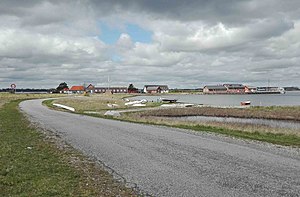
Slipshavn
Slipshavn
Slipshavn
Slipshavn er en halvø, der danner en naturhavn ved Nyborg Fjord på sydsiden af Knudshoved sydøst for Nyborg. I 1656-57 opførtes en skanse til base for de danske orlogsfartøjer og til beskyttelse af trafikken til Sjælland. I 1916 oprettedes en station for flyvebåde og undervandsbåde. I dag er der hjemmeværnsskole for Marinehjemmeværnet på halvøen.